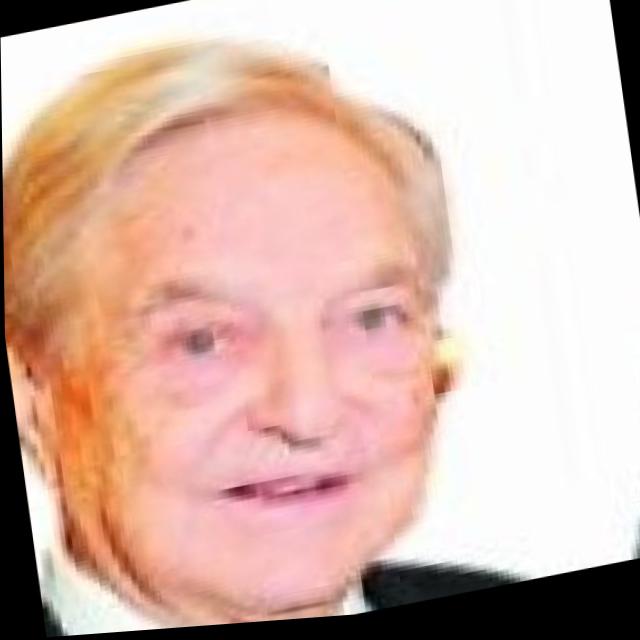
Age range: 65+